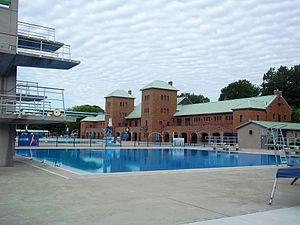
Pavillon des Baigneurs, île Sainte-Hélène, Montréal
Le parc Jean-Drapeau est un grand parc de Montréal situé en plein centre du fleuve Saint-Laurent. Il est composé de deux îles, l'île Sainte-Hélène et l'île Notre-Dame sur laquelle est situé le circuit automobile Gilles-Villeneuve.